Krak des Chevaliers

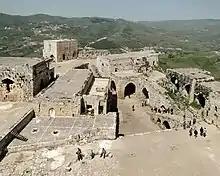
The inner court seen from the south

Krak des Chevaliers can be classified both as a spur castle, due to its site, and after the 13th-century expansion a fully developed concentric castle. It was similar in size and layout to Vadum Jacob, a Crusader castle built in the late 1170s. Margat has also been cited as Krak des Chevaliers' sister castle. The main building material at Krak des Chevaliers was limestone; the ashlar facing is so fine that the mortar is barely noticeable. Outside the castle's entrance was a "walled suburb" known as a "burgus", no trace of which remains. To the south of the outer ward was a triangular outwork and the Crusaders may have intended to build stone walls and towers around it. It is unknown how it was defended at the time of the 1271 siege, though it has been suggested it was surrounded by a timber palisade. South of the castle, the spur on which it stands is connected to the next hill, so that siege engines can approach on level ground. The inner defences are strongest at this point, with a cluster of towers connected by a thick wall.